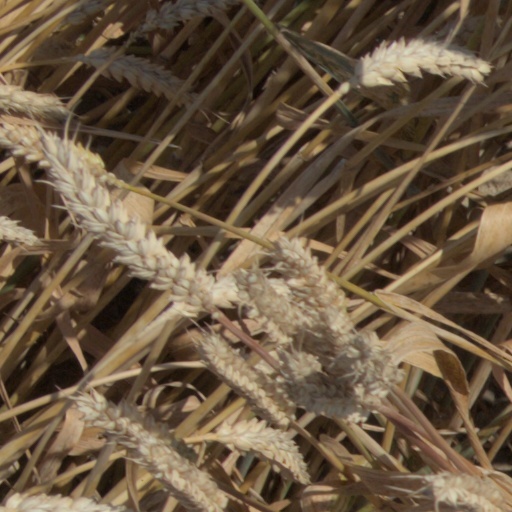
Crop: wheat